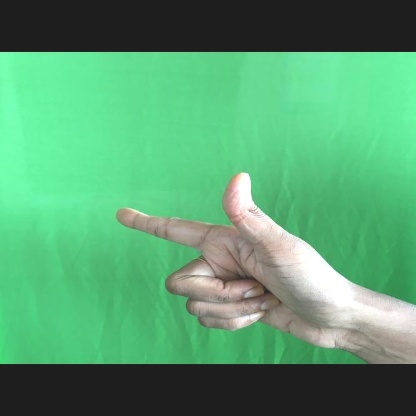
Mudra: Chandrakala